Brian Urlacher

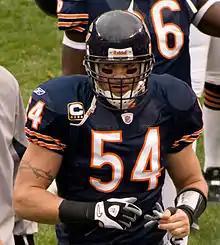
Urlacher in the Bears in 2008.

Urlacher was considered one of the most talented collegiate prospects in the 2000 NFL draft, and impressed spectators and analysts at the NFL Scouting Combine by bench pressing 225 pounds twenty-seven times and completing the forty-yard dash in 4.57 seconds. The Chicago Bears, who needed a defensive playmaker after having the 29th ranked defense in 1999, selected Urlacher in the first round as the ninth overall pick.